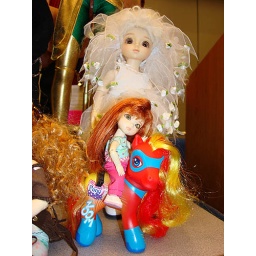
Topaz all in white with Fee and her pony at Comic-Con 2007